Avvai Shanmugi

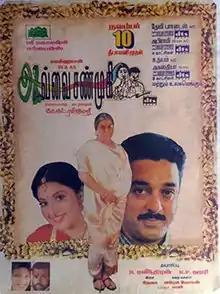
Theatrical release poster

Avvai Shanmugi is a 1996 Indian Tamil-language screwball comedy film directed by K. S. Ravikumar and co-written by Crazy Mohan. The film stars Kamal Haasan and Meena, with Gemini Ganesan, Nagesh, Heera, Manivannan, Nassar, Delhi Ganesh and Ann in supporting roles. Inspired by the American film "Mrs. Doubtfire" (1993), it revolves around a divorcé who disguises as an elderly female housekeeper to be close to his daughter, whose custody is only with his ex-wife.